Ain Ebel

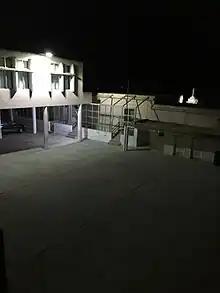
Saint Joseph School

Within a decade, Ain Ebel established two schools. In 1890, Missionary Père Angelil requested the help of the nuns from Ain Ebel to teach the people of neighboring Mi'ilya for eight days. Following this, two nuns stayed behind to oversee the operation of the newly established school.